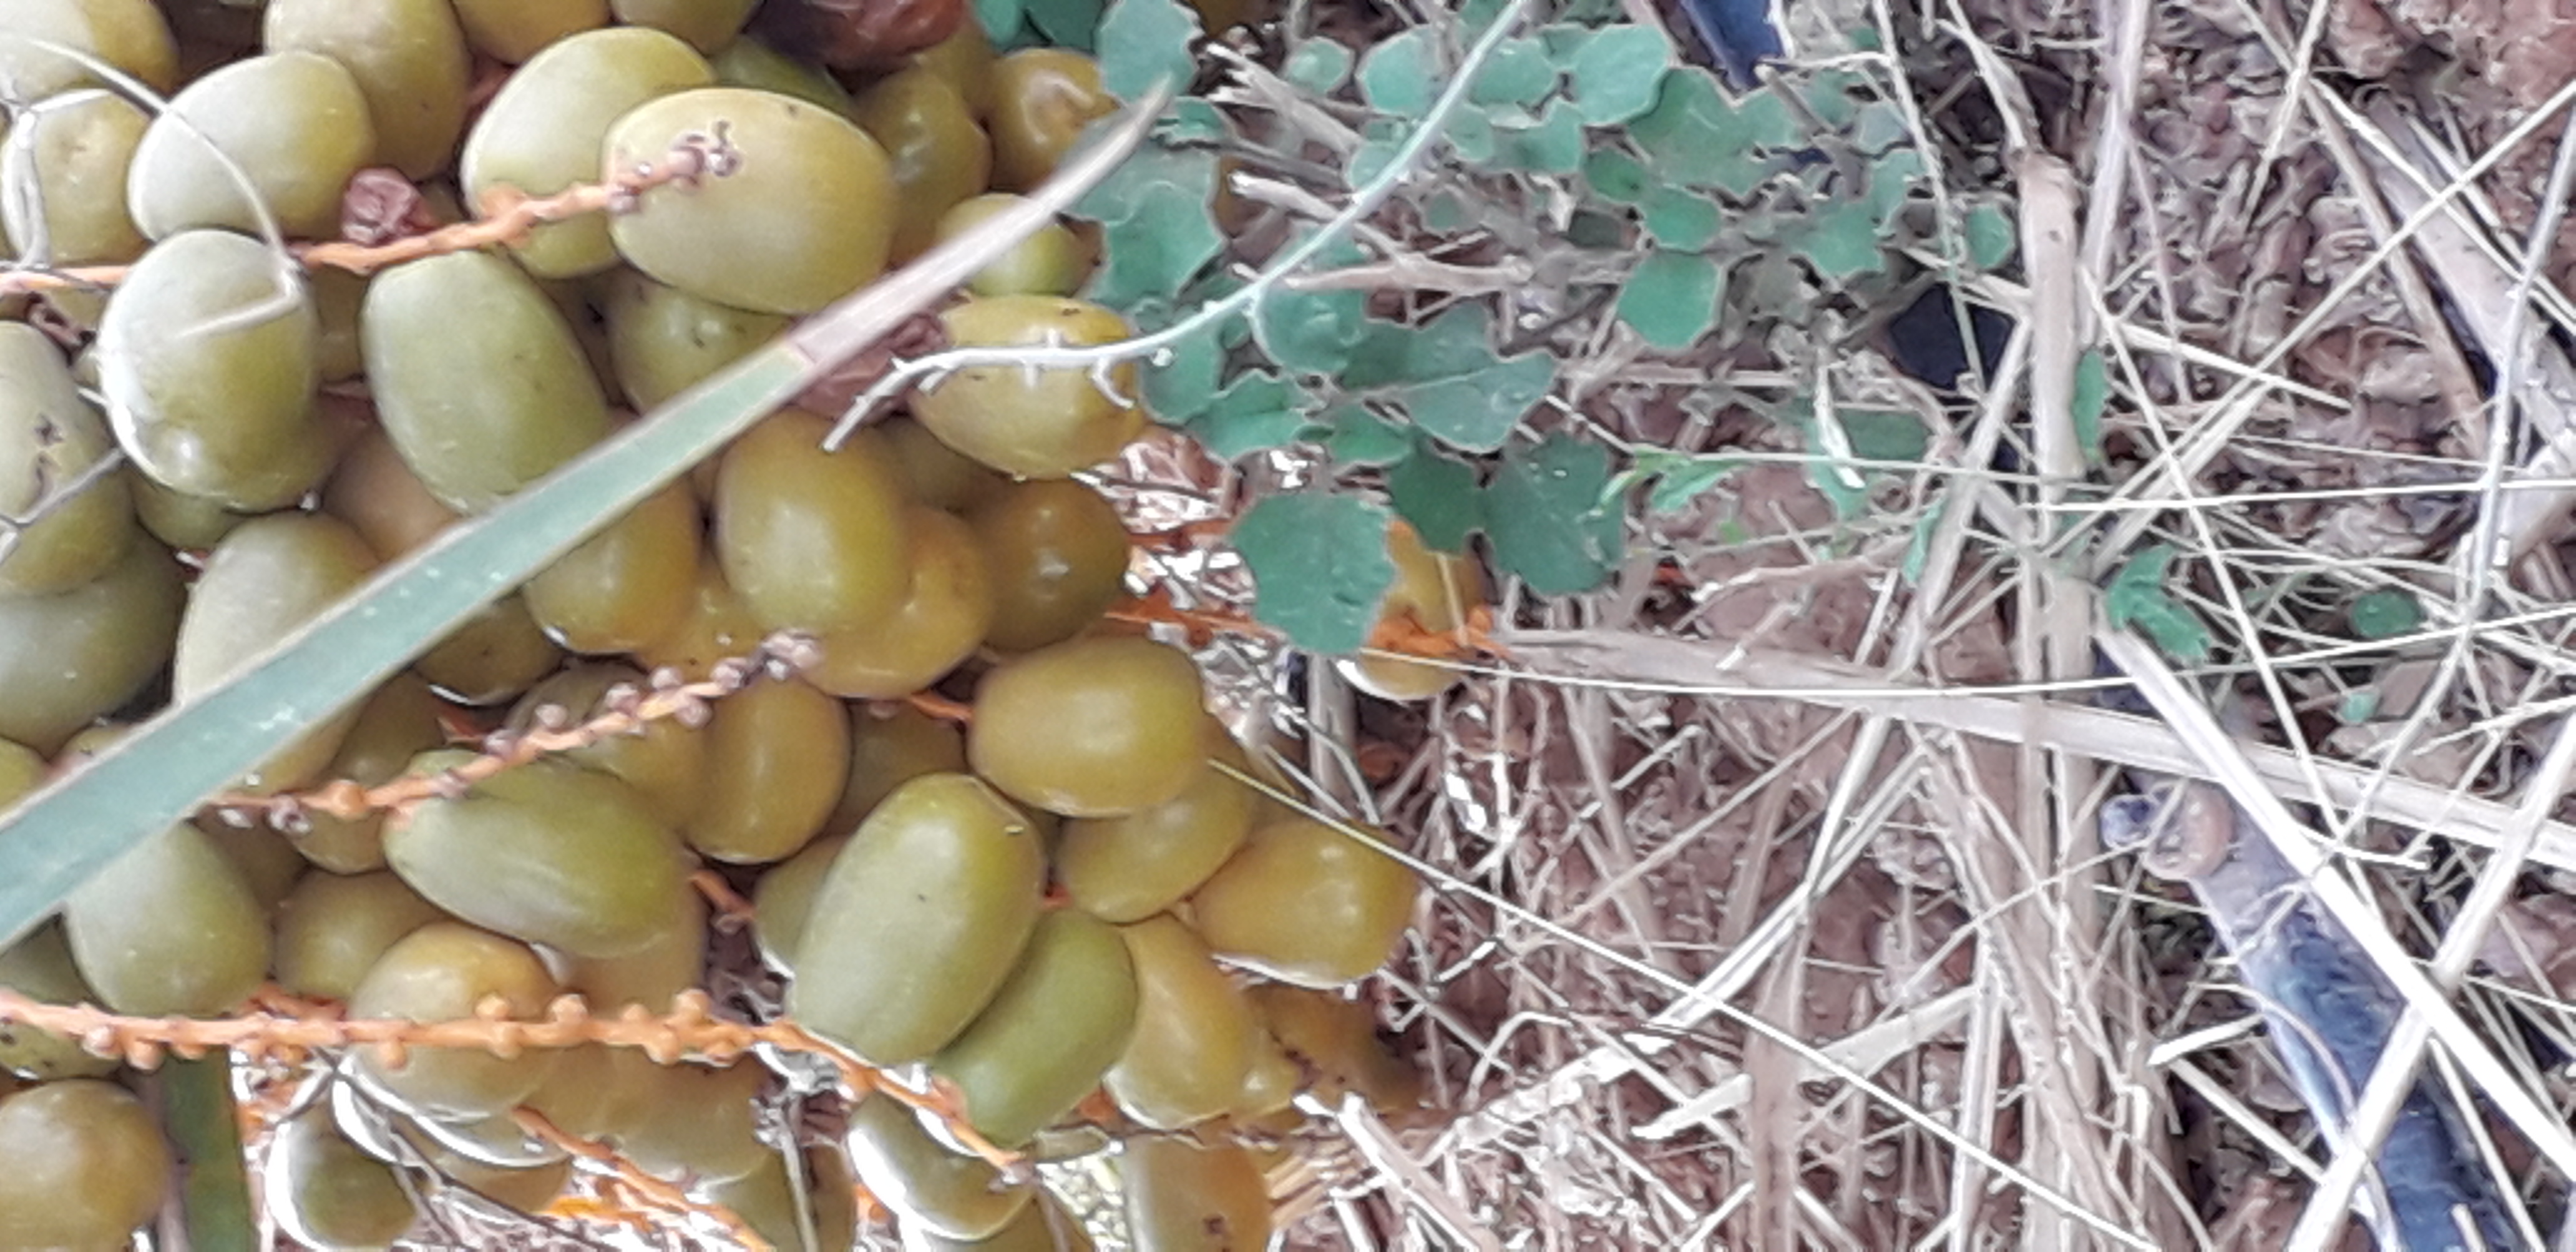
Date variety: Boufagous